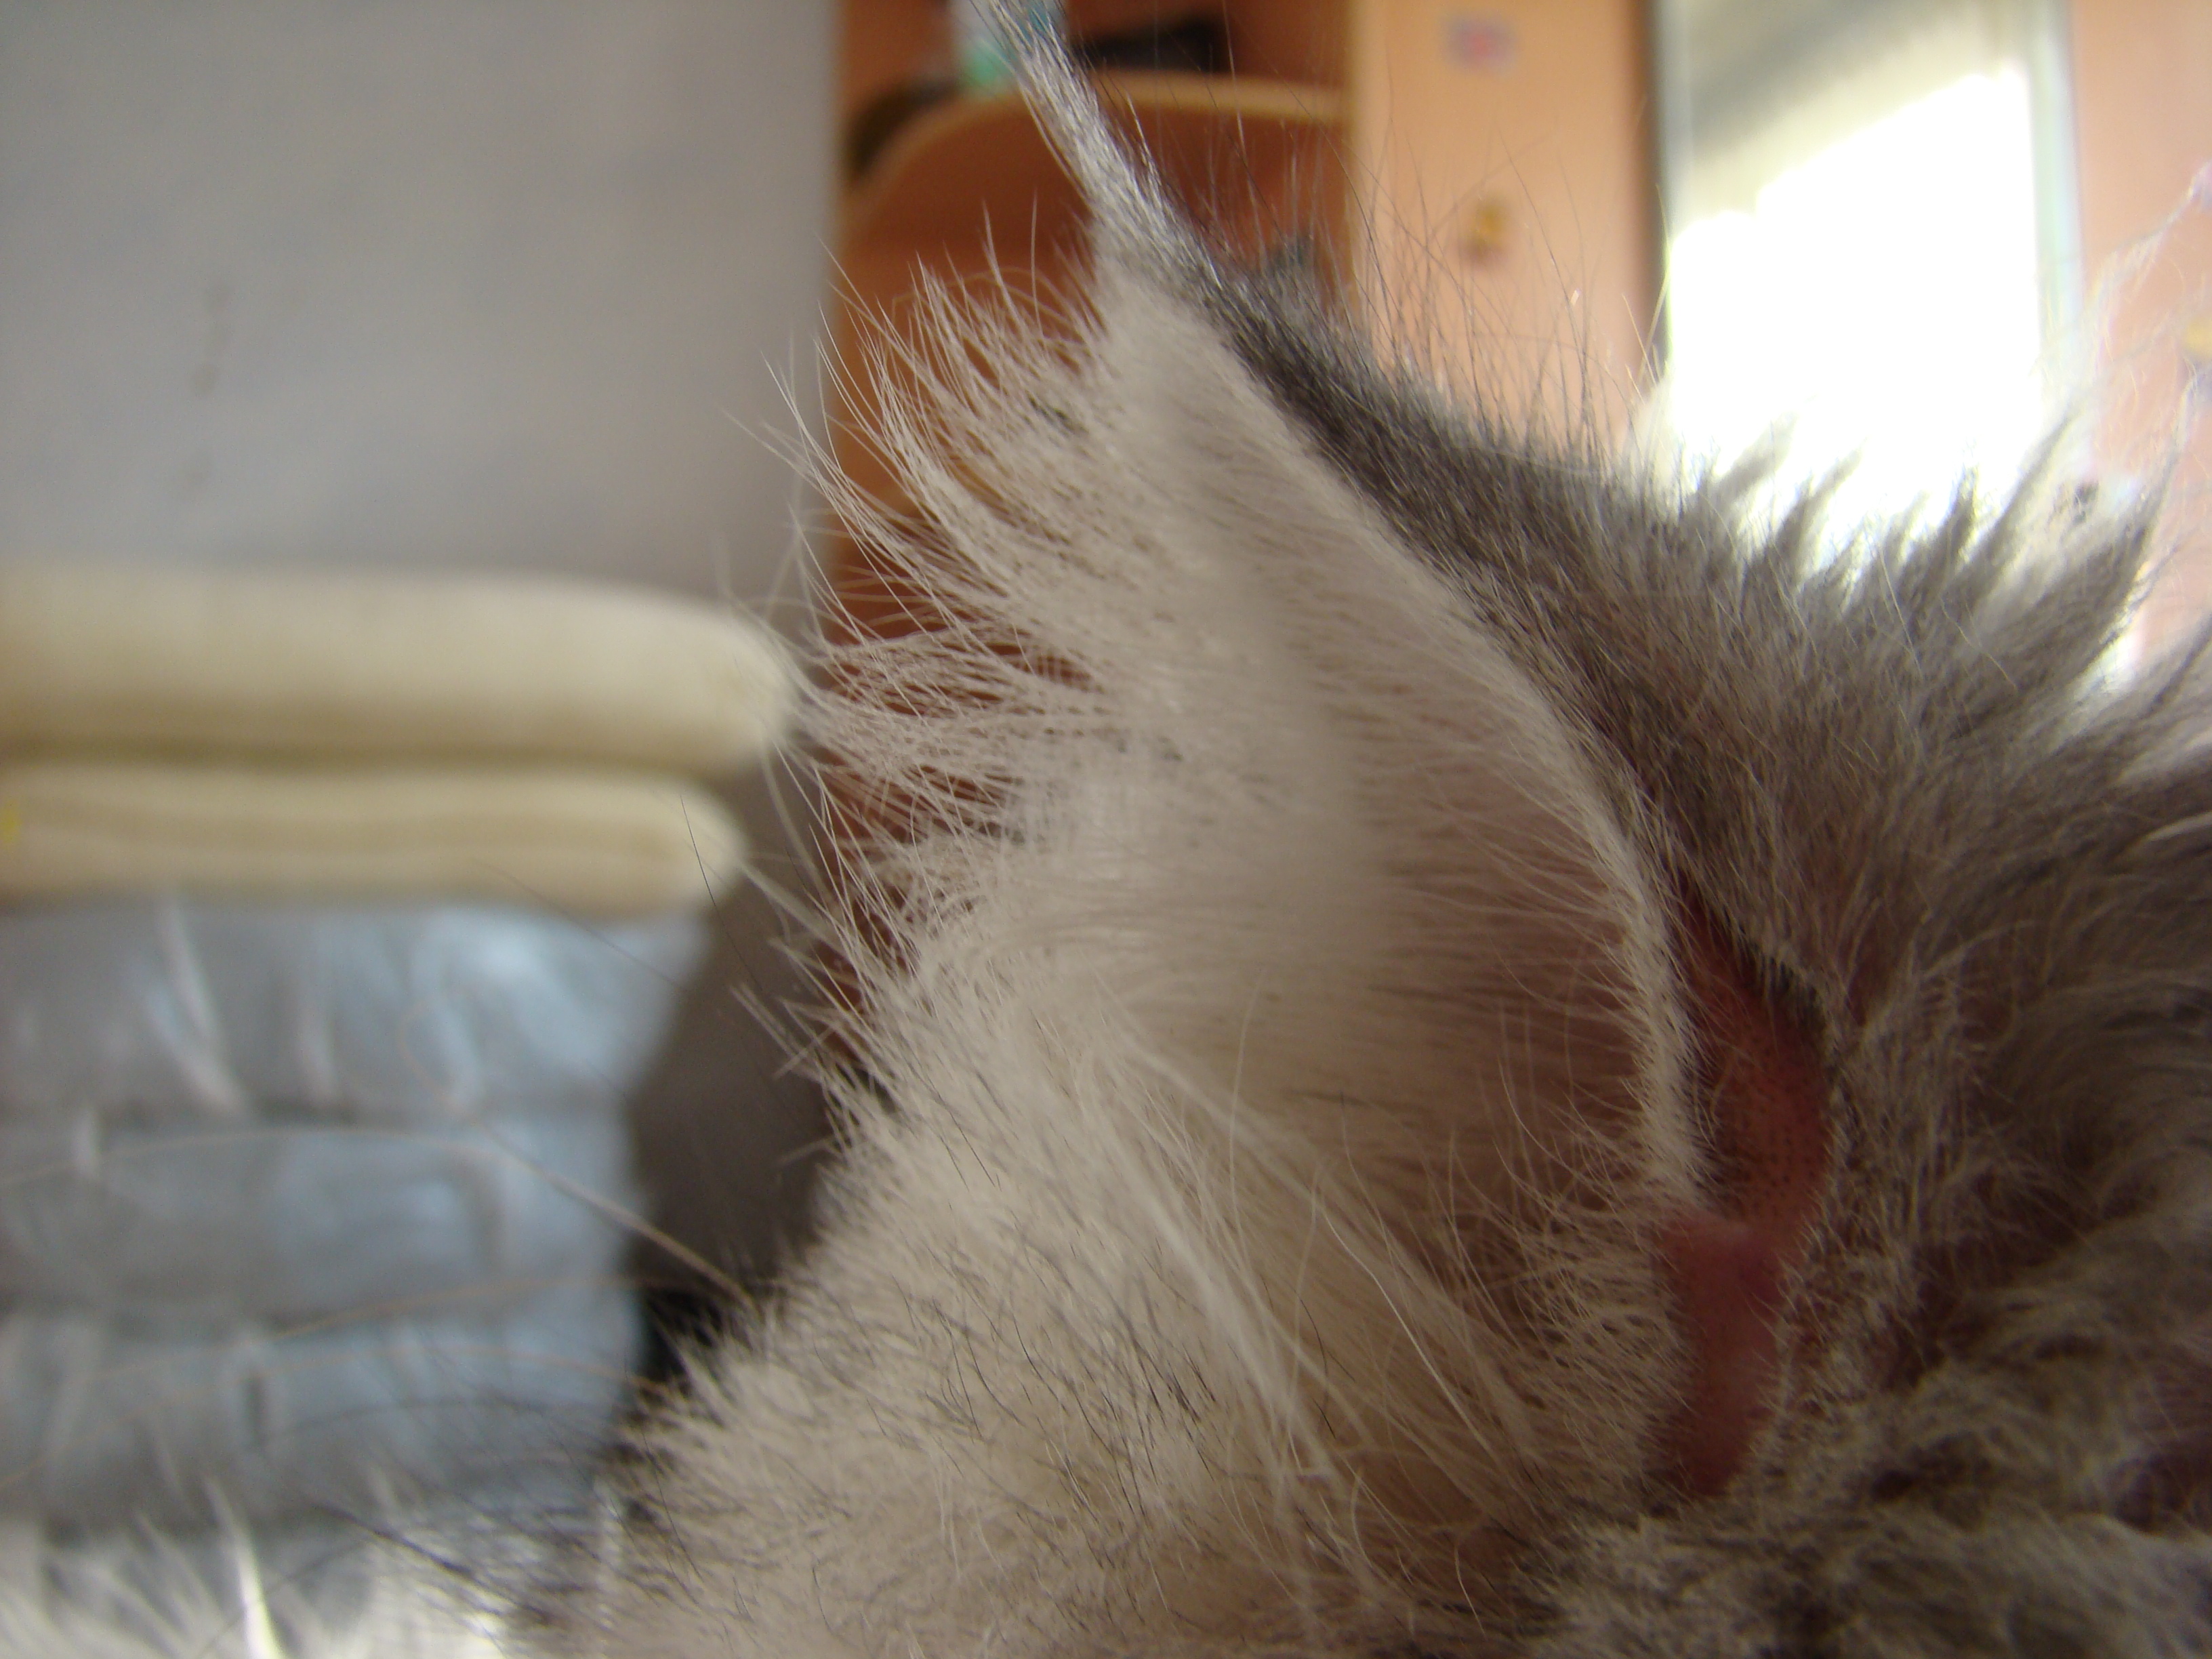
nature, animal, pet, fur, cat, feline, mammal, ear, textile, pets, cats, nose, whiskers, silver, animals, skin, chat, sony, chats, marcello, persian, dsc, h9, dsch9